ALO (artist)

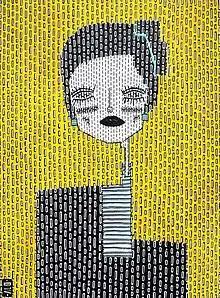
Nina by Alo

2023 – "Babel", solo show at Jealous Gallery Jealous Print Studio, London